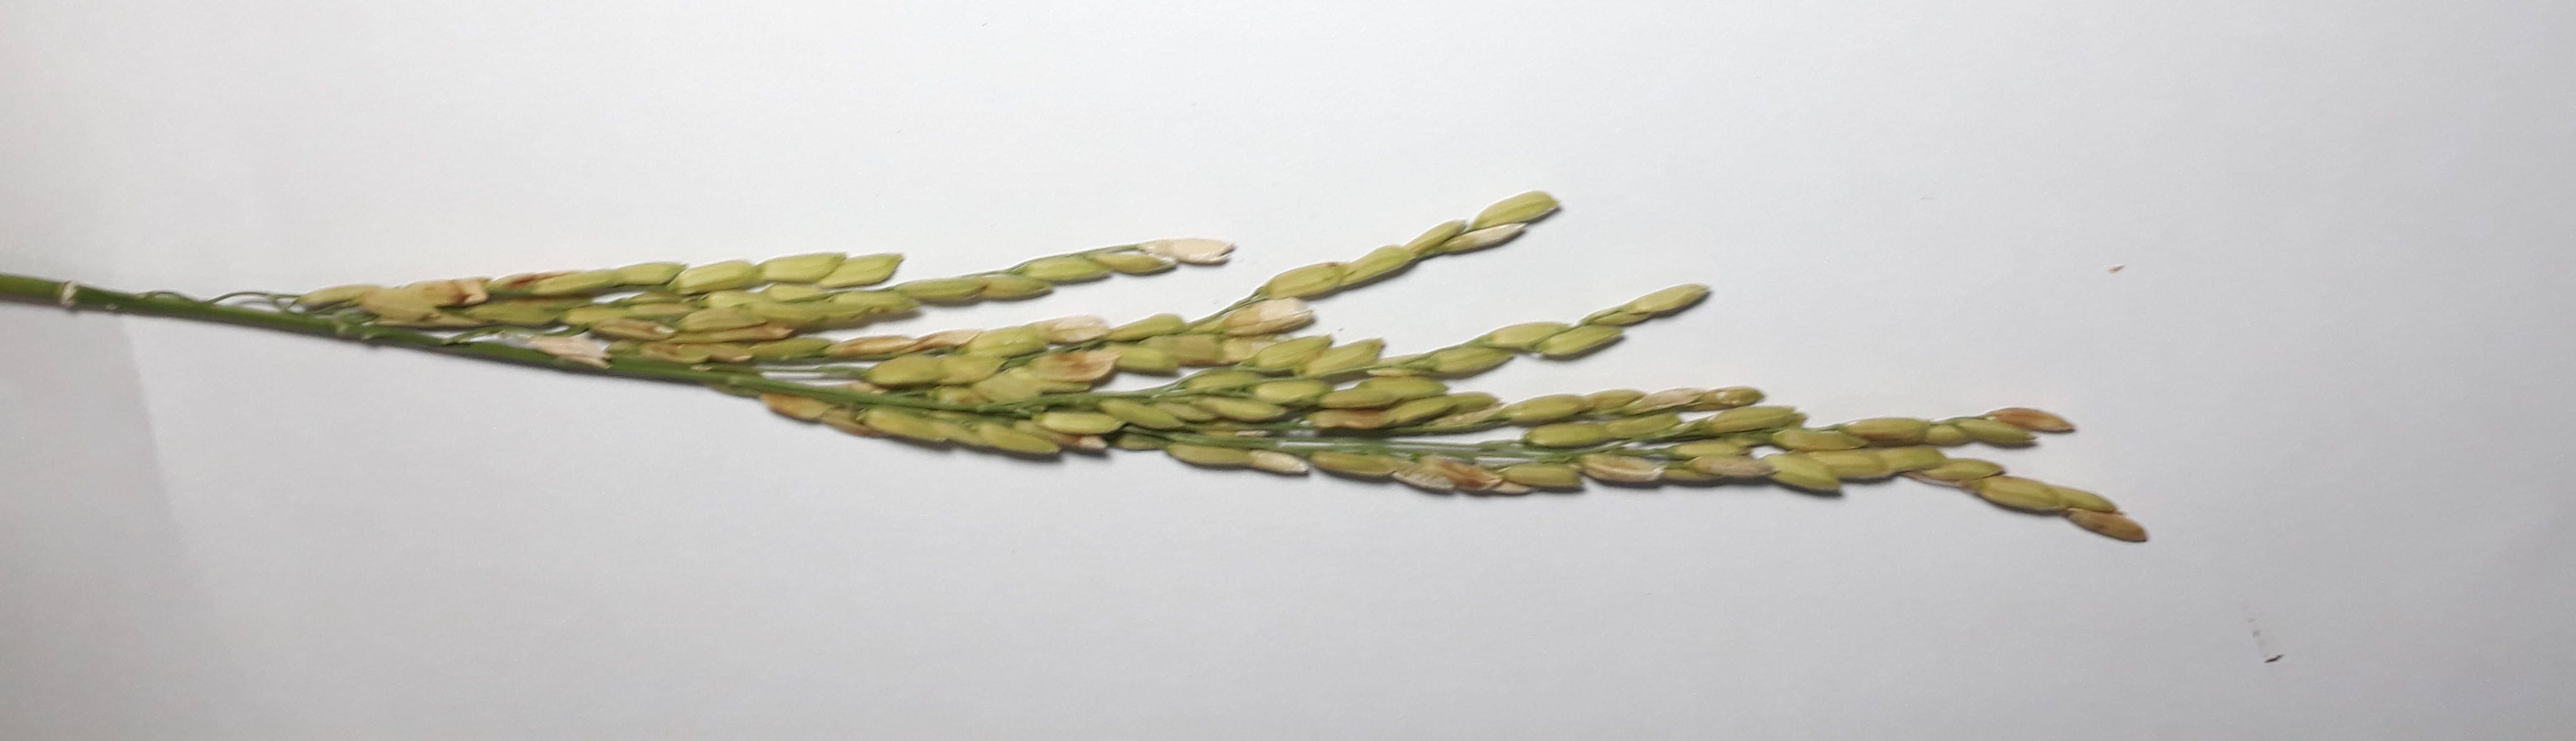
Label: Mild